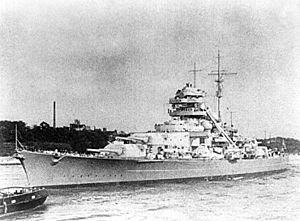
La Kriegsmarine est le nom allemand de la marine de guerre allemande entre 1935 et 1945, sous le Troisième Reich. Elle était placée sous l'autorité d'un commandant en chef, rattaché au ministre de la Défense puis de la Guerre, puis rattaché directement à Hitler après la disparition du ministère en 1938, à la suite de l'affaire Blomberg-Fritsch.